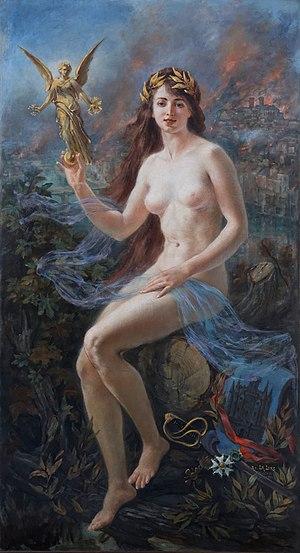
Huile sur toile, 200 x 111 cm Ville de Bois-Colombes Photo
La bataille de Verdun est une bataille qui s'est déroulée du 21 février au 18 décembre 1916 dans la région de Verdun en Lorraine, durant la Première Guerre mondiale. Elle a opposé les armées françaises et allemandes.